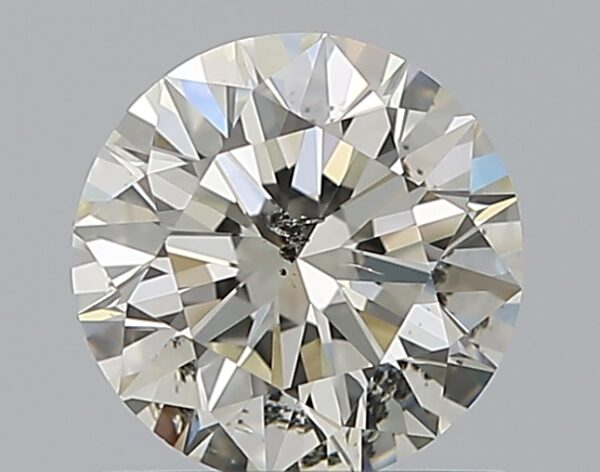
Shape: round
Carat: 0.75
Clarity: I1
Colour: K
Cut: EX
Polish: EX
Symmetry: EX
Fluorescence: F
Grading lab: GIA
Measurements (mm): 5.81 x 5.85 x 3.61